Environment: real
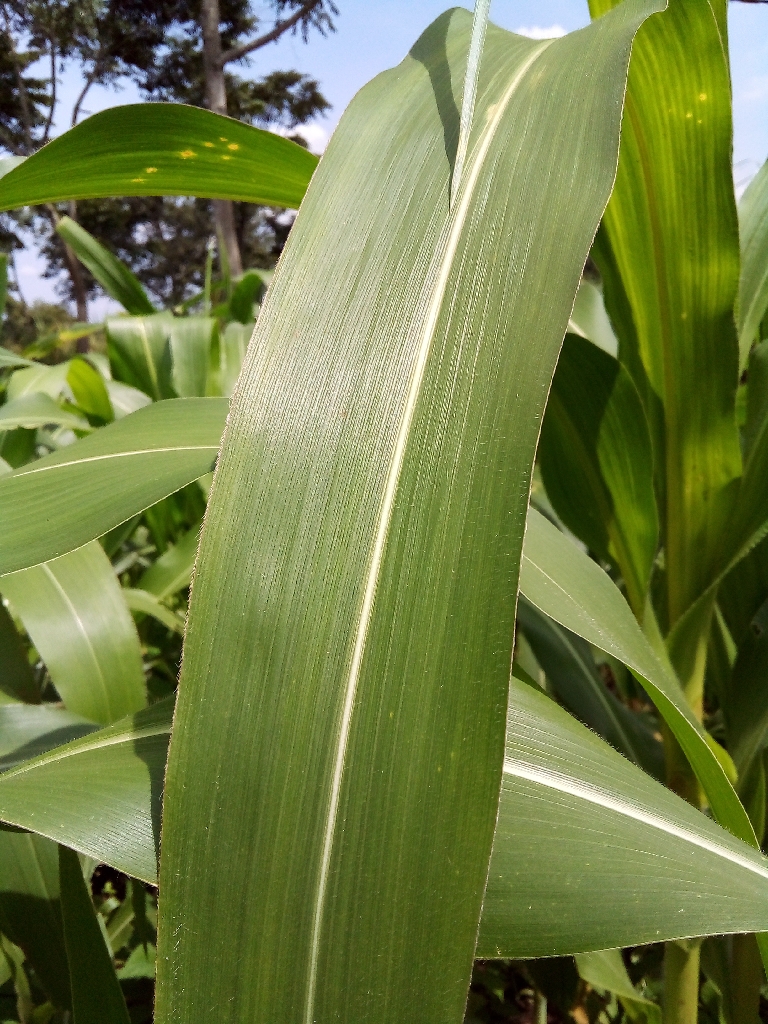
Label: healthy